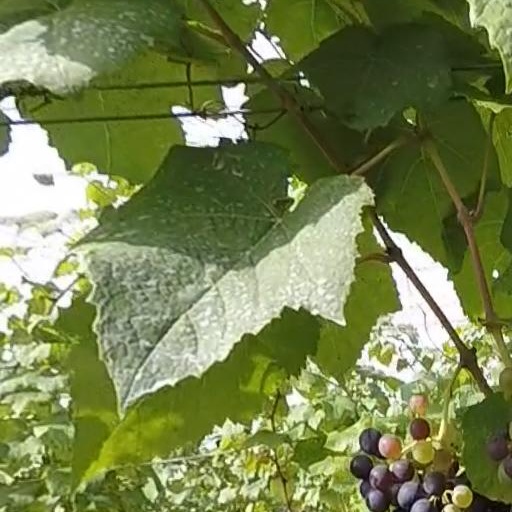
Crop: grape